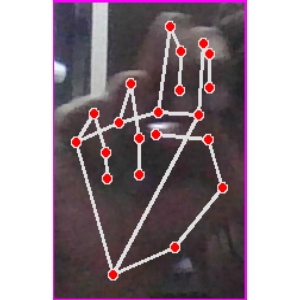
अक्षर: ह